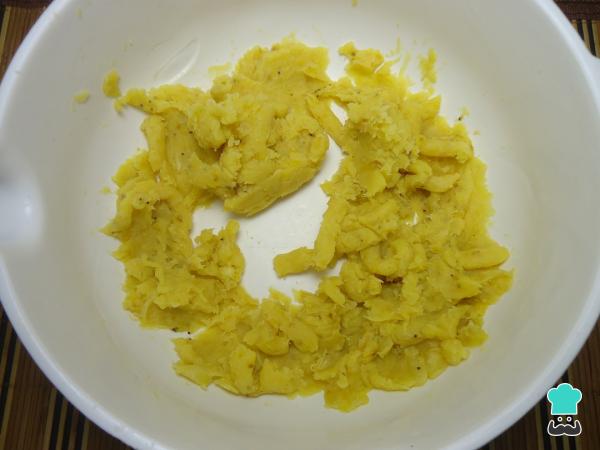
Machacamos los plátanos hasta obtener una masa suave y manejable, agregamos una pizca de consomé de pollo en polvo para mejorar el sabor de los molotes de plátano macho.Truco: Puedes omitir el consomé de pollo en polvo, ya que solo le agrega un toque de sabor a la receta mexicana.